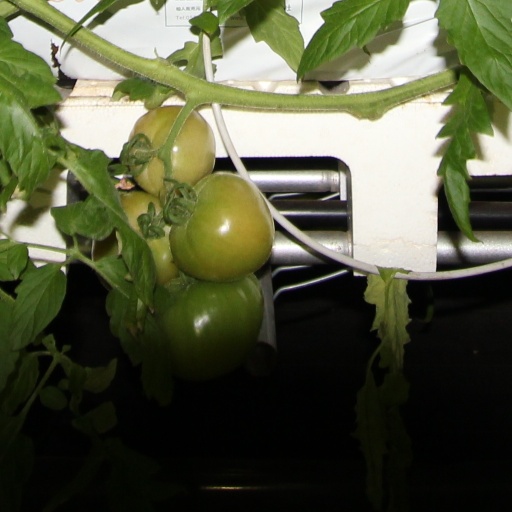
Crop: tomato